André Lassagne

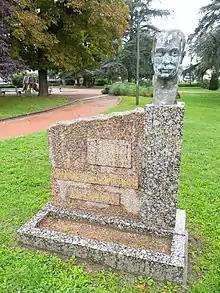
Stele of André Lassagne in a park in Caluire-et-Cuire.

André Lassagne (23 April 1911 – 3 April 1953) was a member of the French Resistance during World War II. The secretary general of "L'Armée Secrète" (AS), he was arrested (along with Jean Moulin) on June 21, 1943, in Caluire-et-Cuire (Rhône). After the war he became Senator for Rhone and was awarded the Legion d'Honneur.